Wacław Kowalski

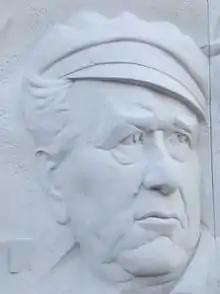

Wacław Kowalski (2 May 1916 – 27 October 1990) was a Polish actor. He appeared in more than eighty films from 1947 to 1983.